Tri-Ergon

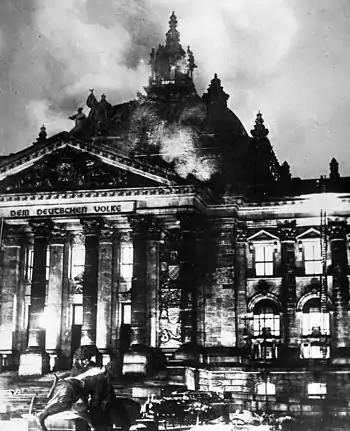
The Reichstag on fire in 1933

"I Kiss Your Hand, Madame" ('Ich küsse ihre Hand, Madame') was the first Tobis film with sound. Starring Harry Liedtke and Marlene Dietrich it premièred on January 16, 1929. Free of dialogue, the film's only sound segment occurs when the tenor Richard Tauber sings the title song on the soundtrack (00:32). Although Tauber appears with Liedtke and Dietrich in publicity shots for the film, he didn't appear on screen himself. The film was distributed by Deutsche Lichtspiel-Syndikat (DLS), a chain of 800 cinemas which had installed Küchenmeister's 'Meisterton' sound system in 1928.